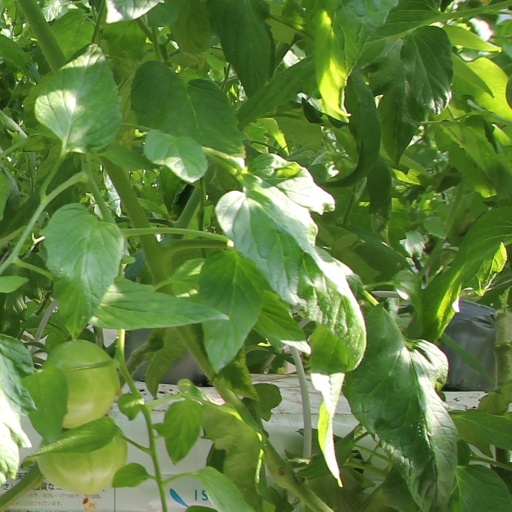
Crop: tomato